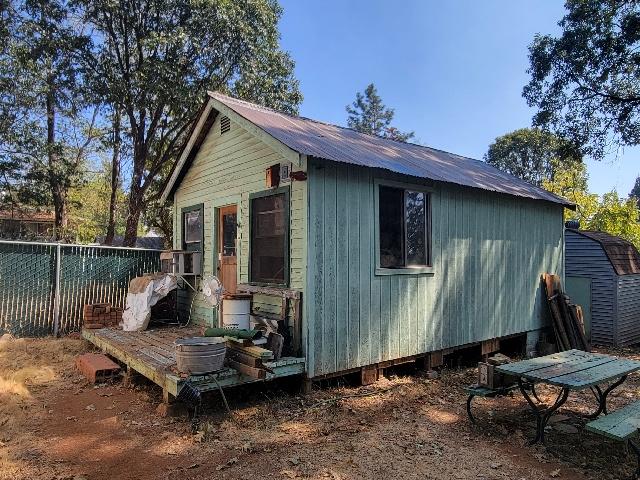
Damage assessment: no_damage